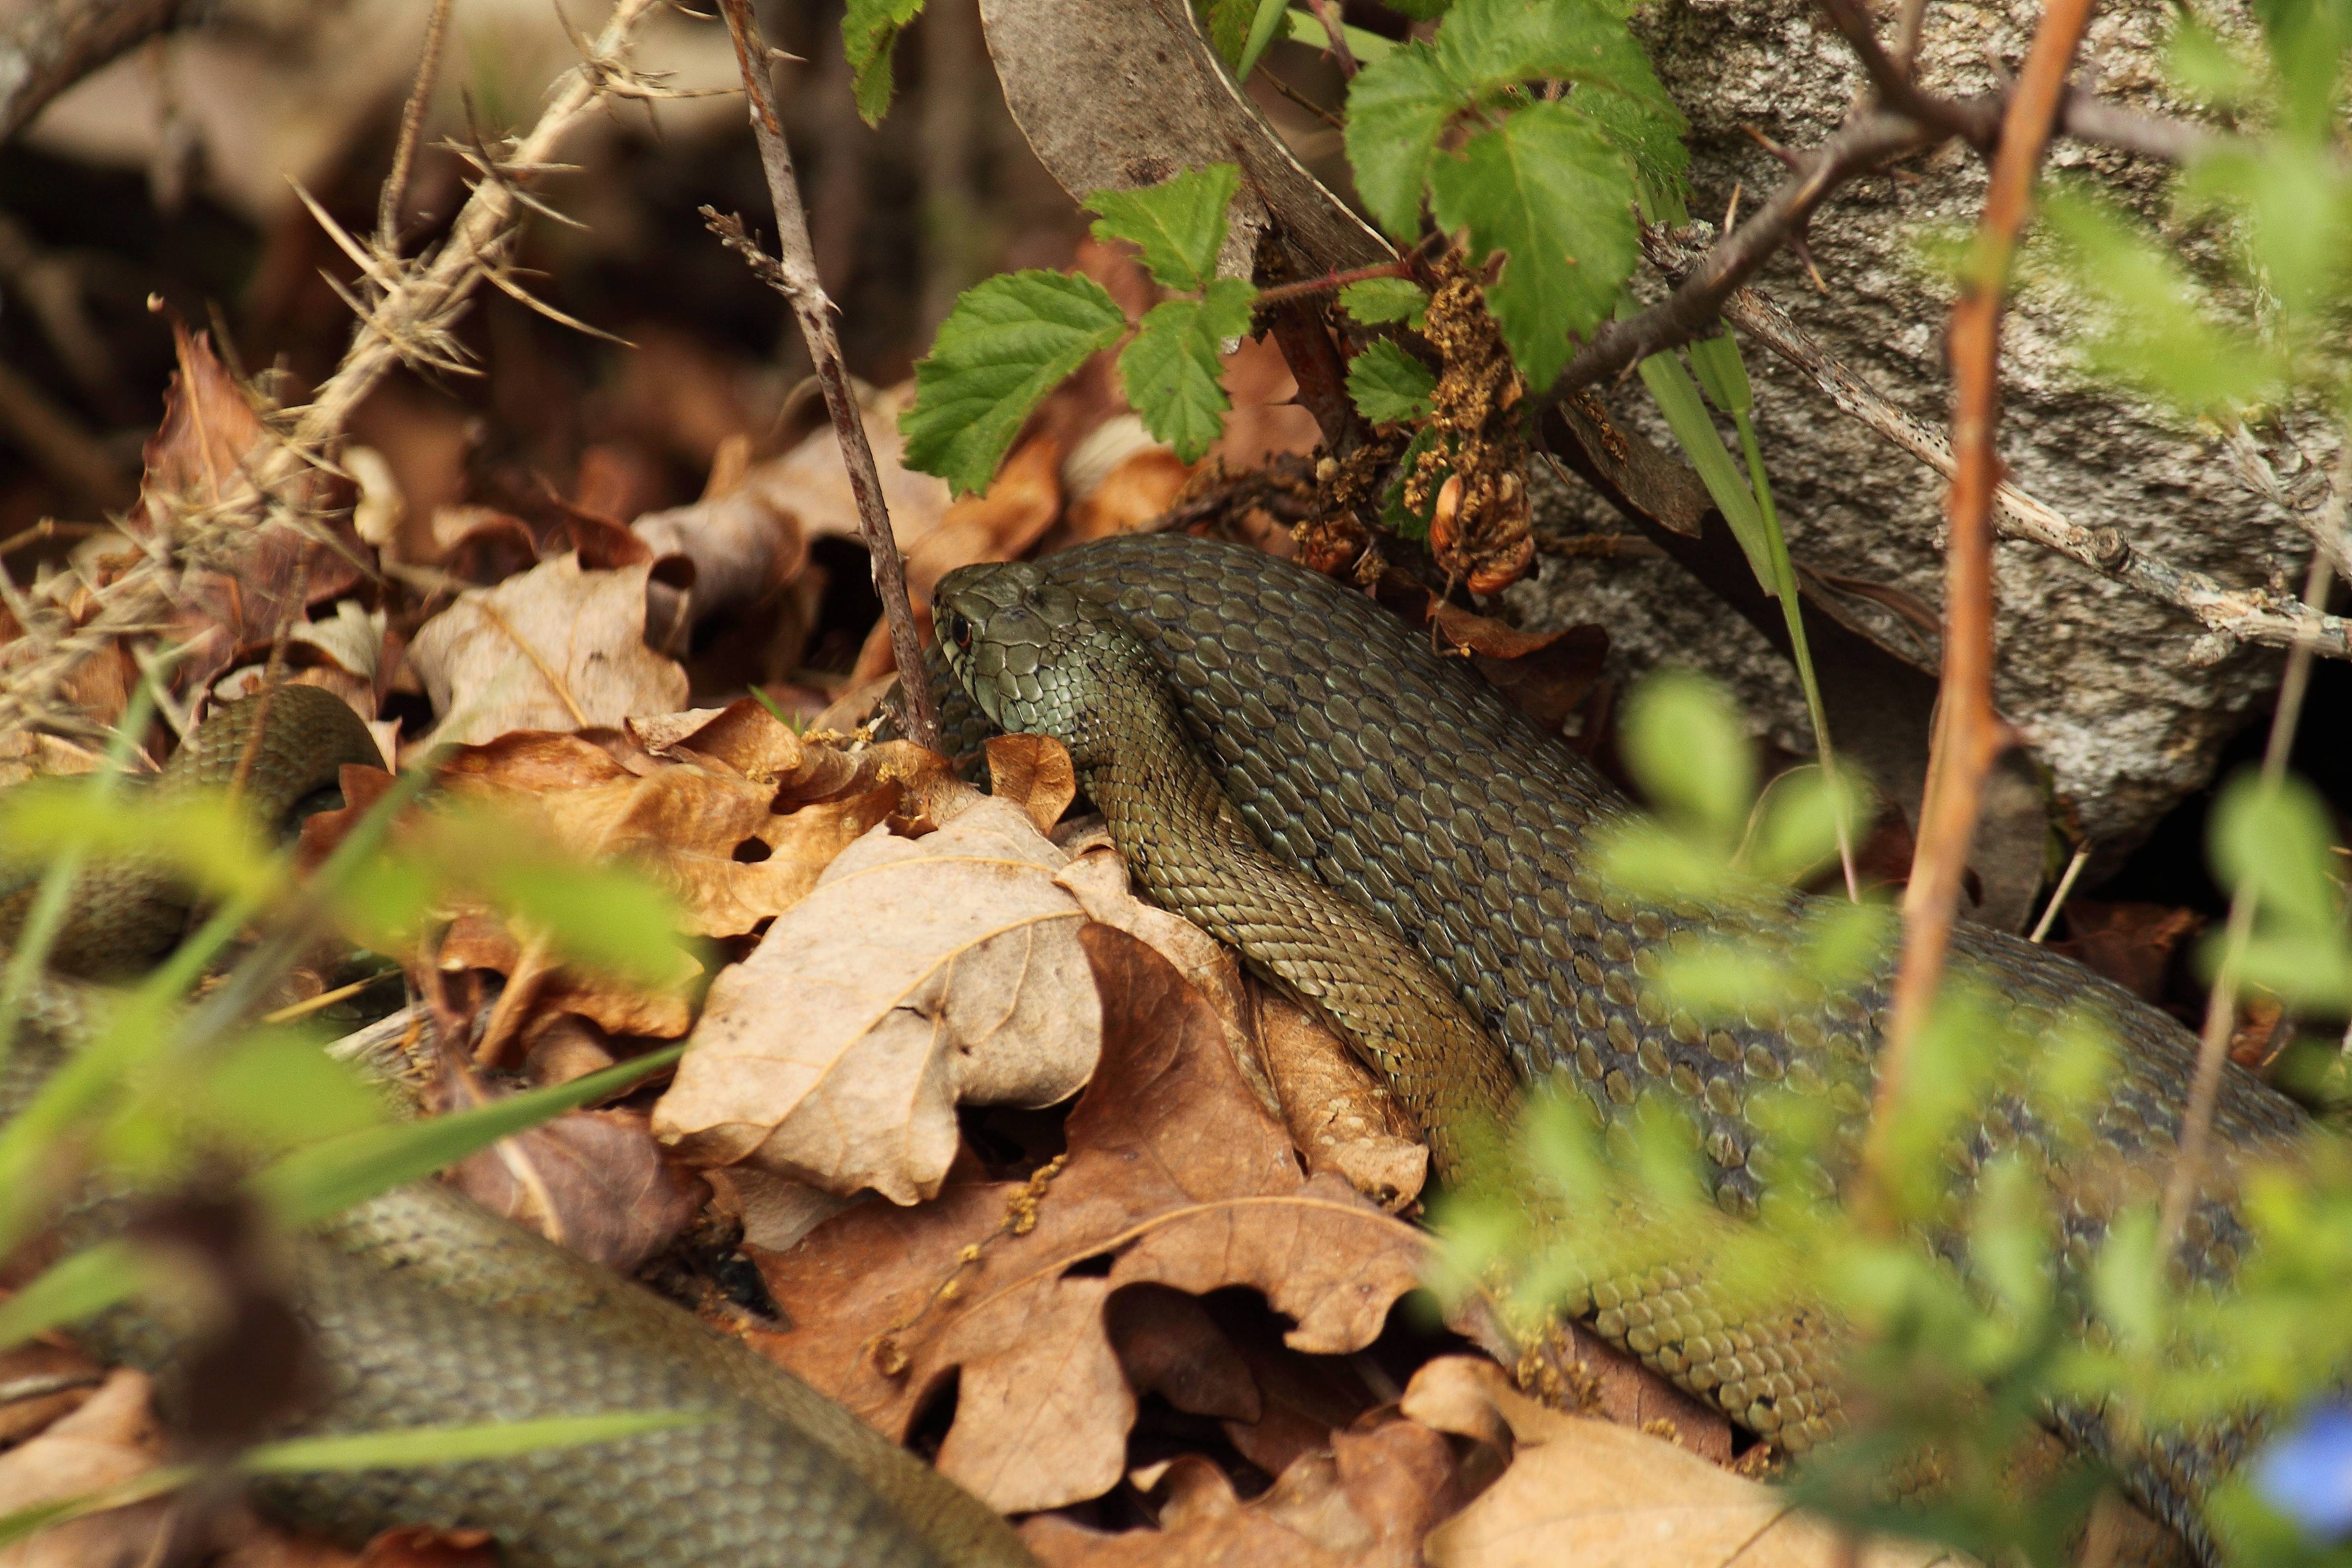
wildlife, jungle, reptile, fauna, animals, vertebrate, ggl1, scaled reptile, lacertidae